Fred Lawless

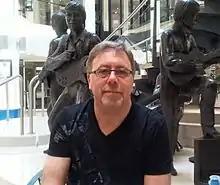
Fred Lawless – Playwright

Fred Lawless is a British playwright from Liverpool who writes mainly for the stage, but also for television and radio.